San Antonio

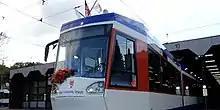
A train in Darmstadt, Germany, showcasing the Sister City relationship with San Antonio

Private universities include Trinity University, St. Mary's University, Our Lady of the Lake University, University of the Incarnate Word, Webster University, Baptist University of the Américas, Hallmark University, Oblate School of Theology, ECPI University, and the Southwest School of Art, which enrolled its first BFA class in 2014. The San Antonio Public Library serves all of these institutions along with the 19 independent school districts within the Bexar County and Greater San Antonio metropolitan area. San Antonio is also home to a campus of The Culinary Institute of America.